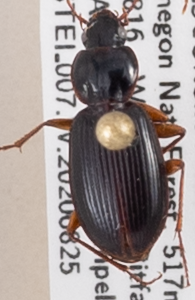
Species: Synuchus impunctatus
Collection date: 2020-08-25
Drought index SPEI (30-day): -0.528
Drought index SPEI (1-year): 2.09
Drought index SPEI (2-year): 2.09